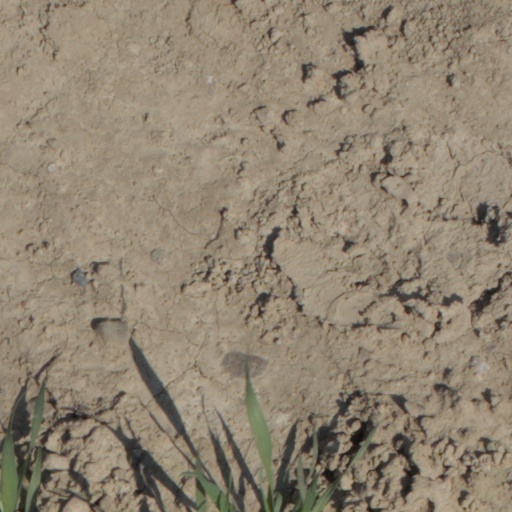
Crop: wheat